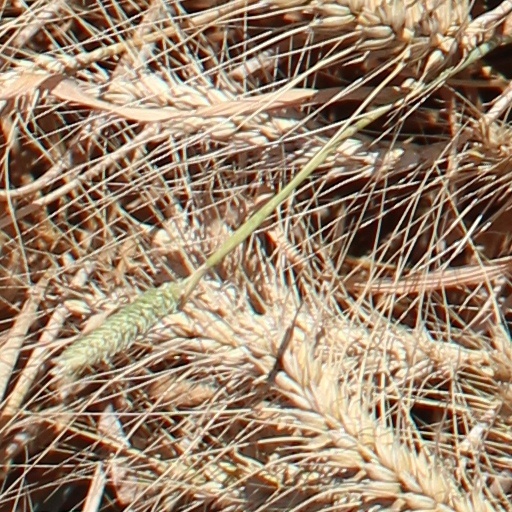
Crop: wheat